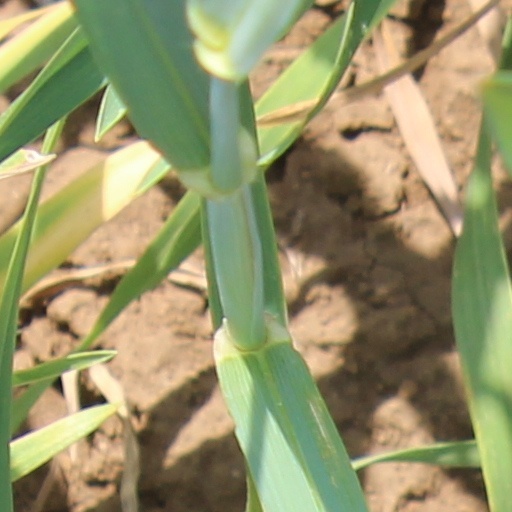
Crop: wheat